Prussian Reform Movement

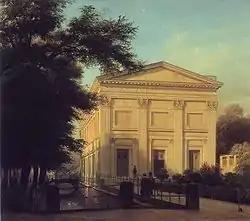
It was only in 1848 that a plan for a constitution was discussed in the Sing-Akademie.

In late 19th century historiography, the Prussian reforms and the "revolution from above" were considered by Heinrich von Treitschke and others to be the first step in the foundation of the German Empire on the basis of a 'small-Germany' solution. For Friedrich Meinecke, the reforms put in place the conditions necessary for the future evolution of Prussia and Germany. For a long time, under the influence of Leopold von Ranke, the era of reforms was presented first and foremost as a story of the deeds and destinies of "great men", as shown by the large number of biographies written about the reformers – Hans Delbrück wrote about Gneisenau and Meinecke about Boyen, for example.